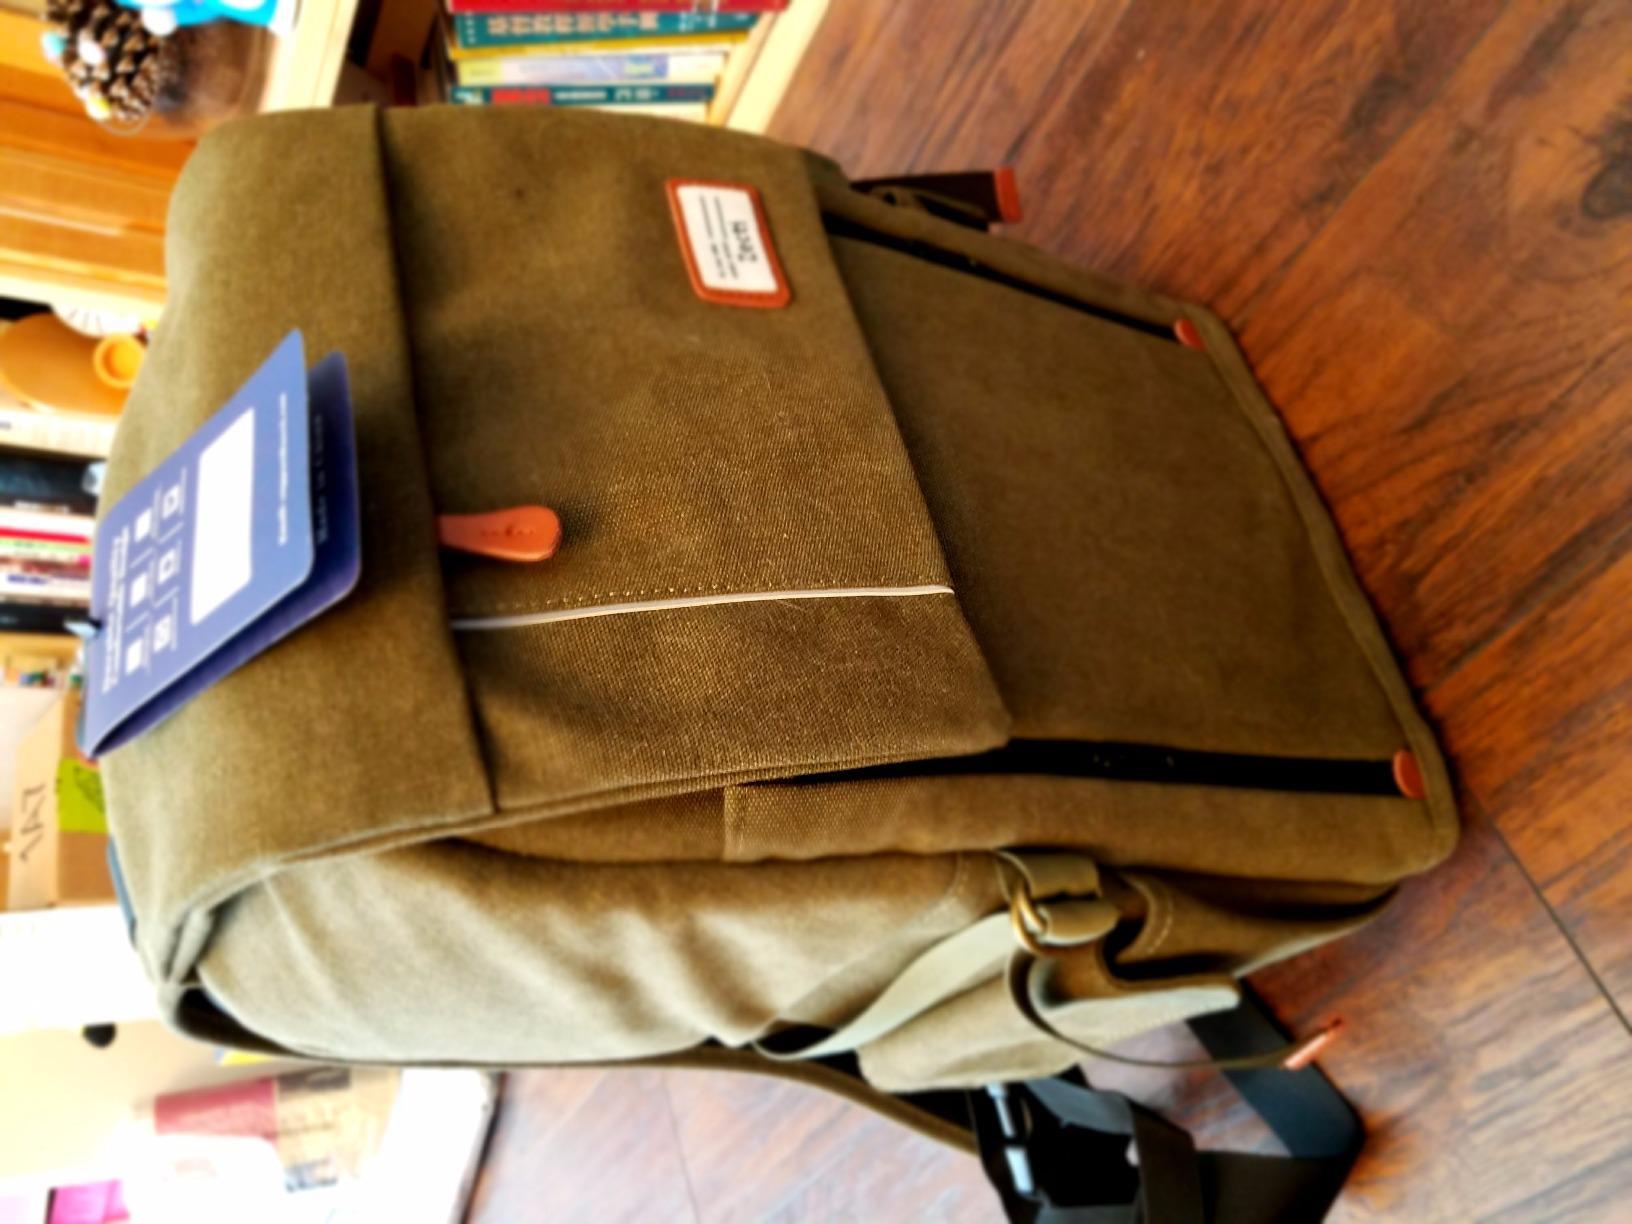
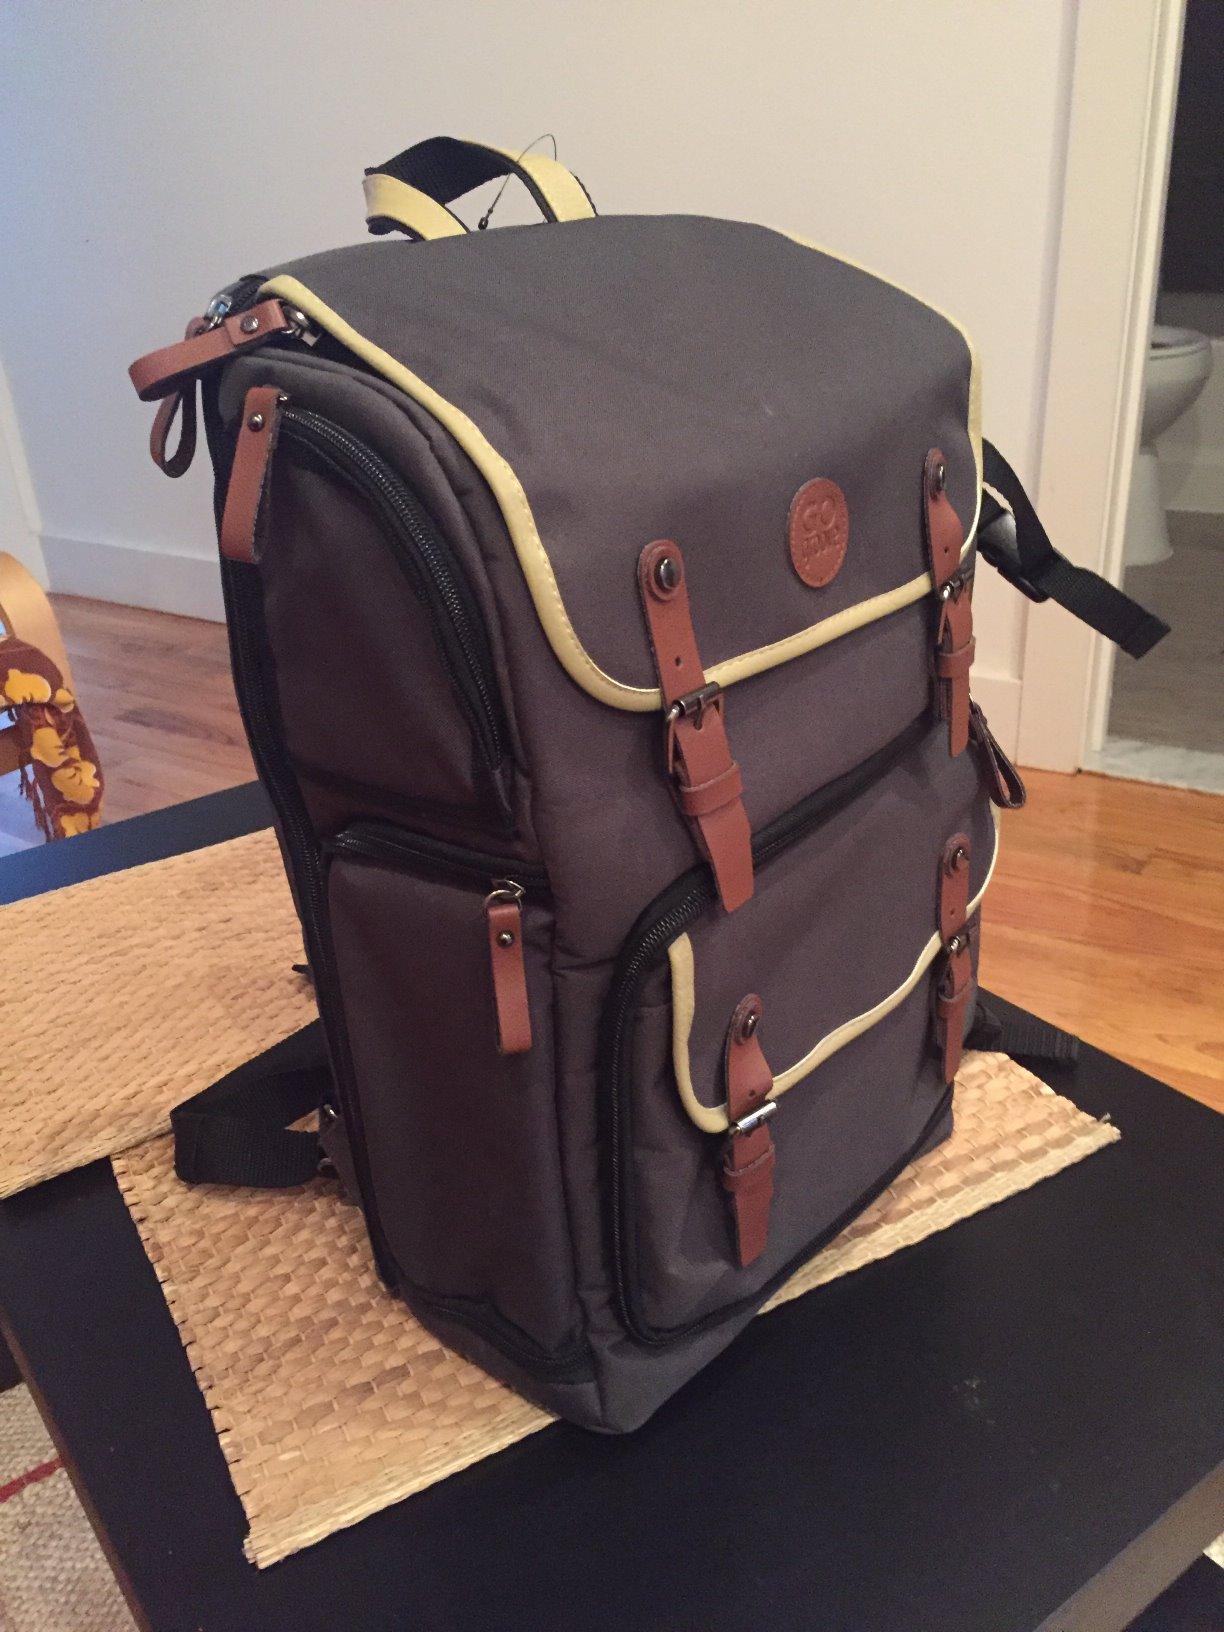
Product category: bag
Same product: no